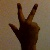
The image shows a hand gesture representing the number 3 in Indian Sign Language.